Viktoria Helgesson

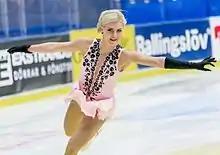
Helgesson at the 2013–14 Swedish Championships.

Viktoria Helgesson (born 13 September 1988) is a retired Swedish figure skater. She is the 2011 Skate America bronze medalist, a five-time (2008–11, 2013) Nordic champion, and an eight-time (2007–12, 2014–15) Swedish national champion. She placed fifth at three European Championships. Her bronze medal at 2011 Skate America is the first Grand Prix medal by a Swedish skater.